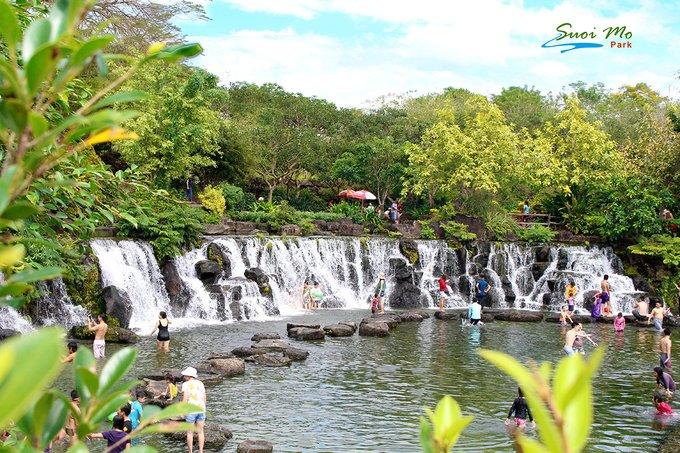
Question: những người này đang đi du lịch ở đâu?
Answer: ở một con suối trong một khu du lịch sinh thái